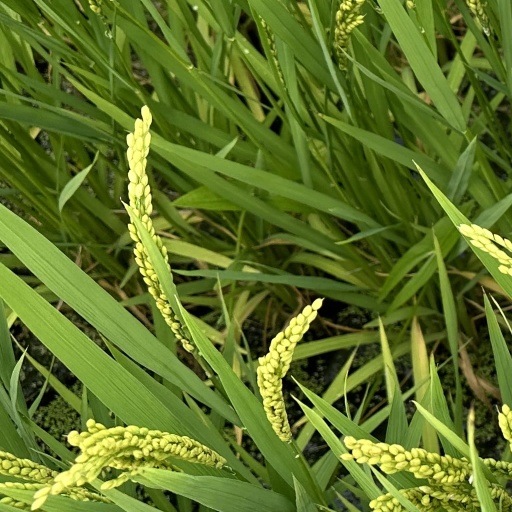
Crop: rice